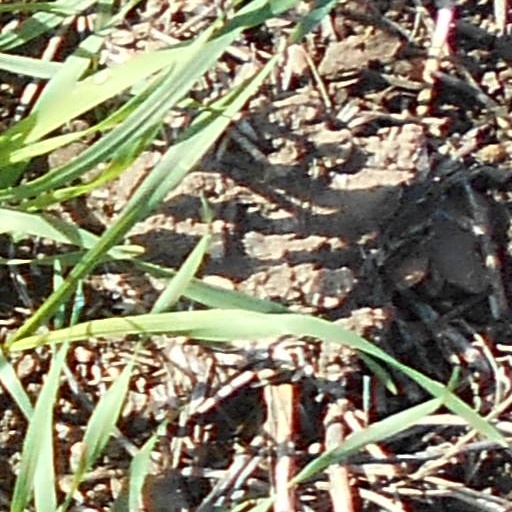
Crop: wheat